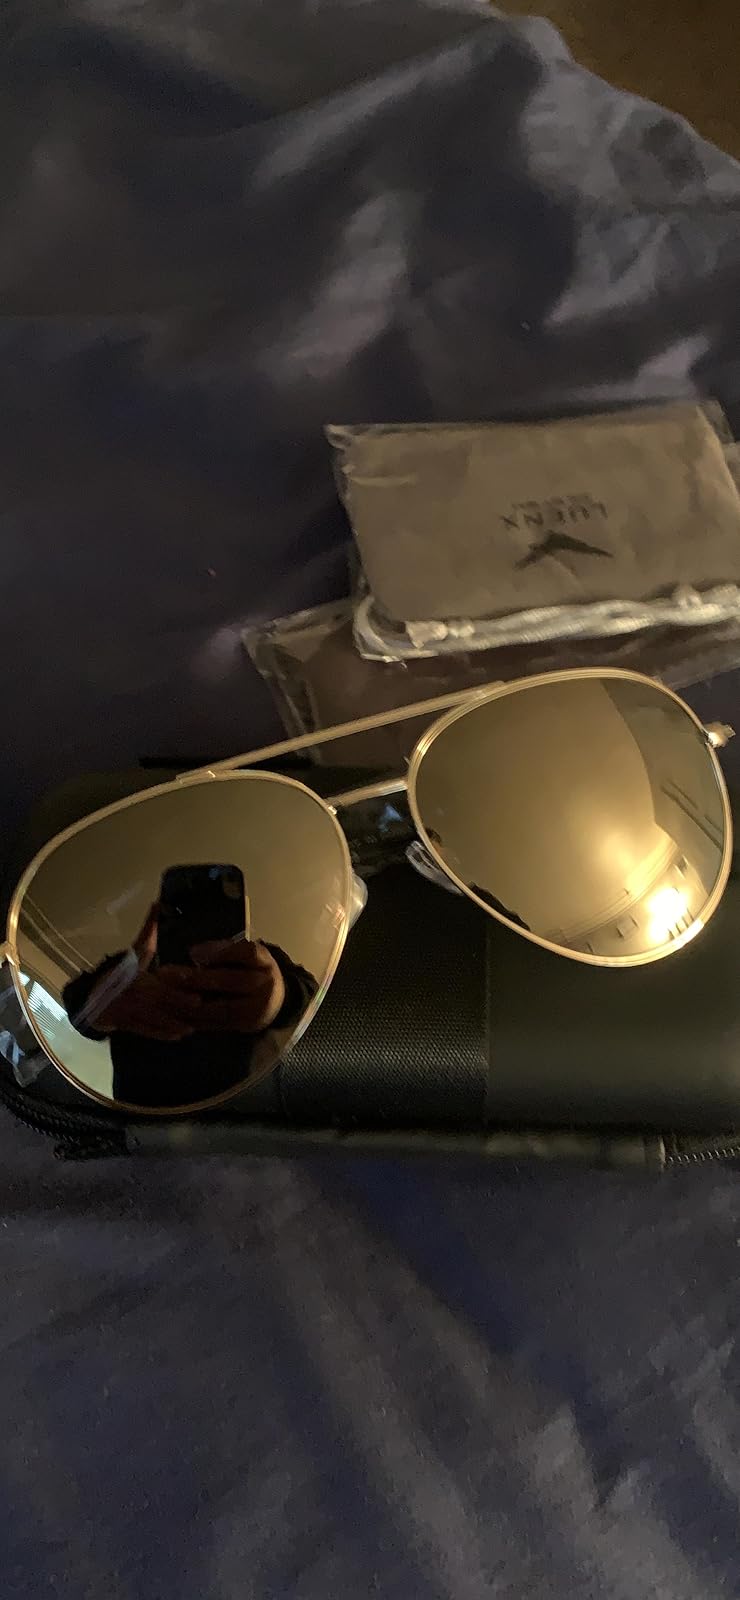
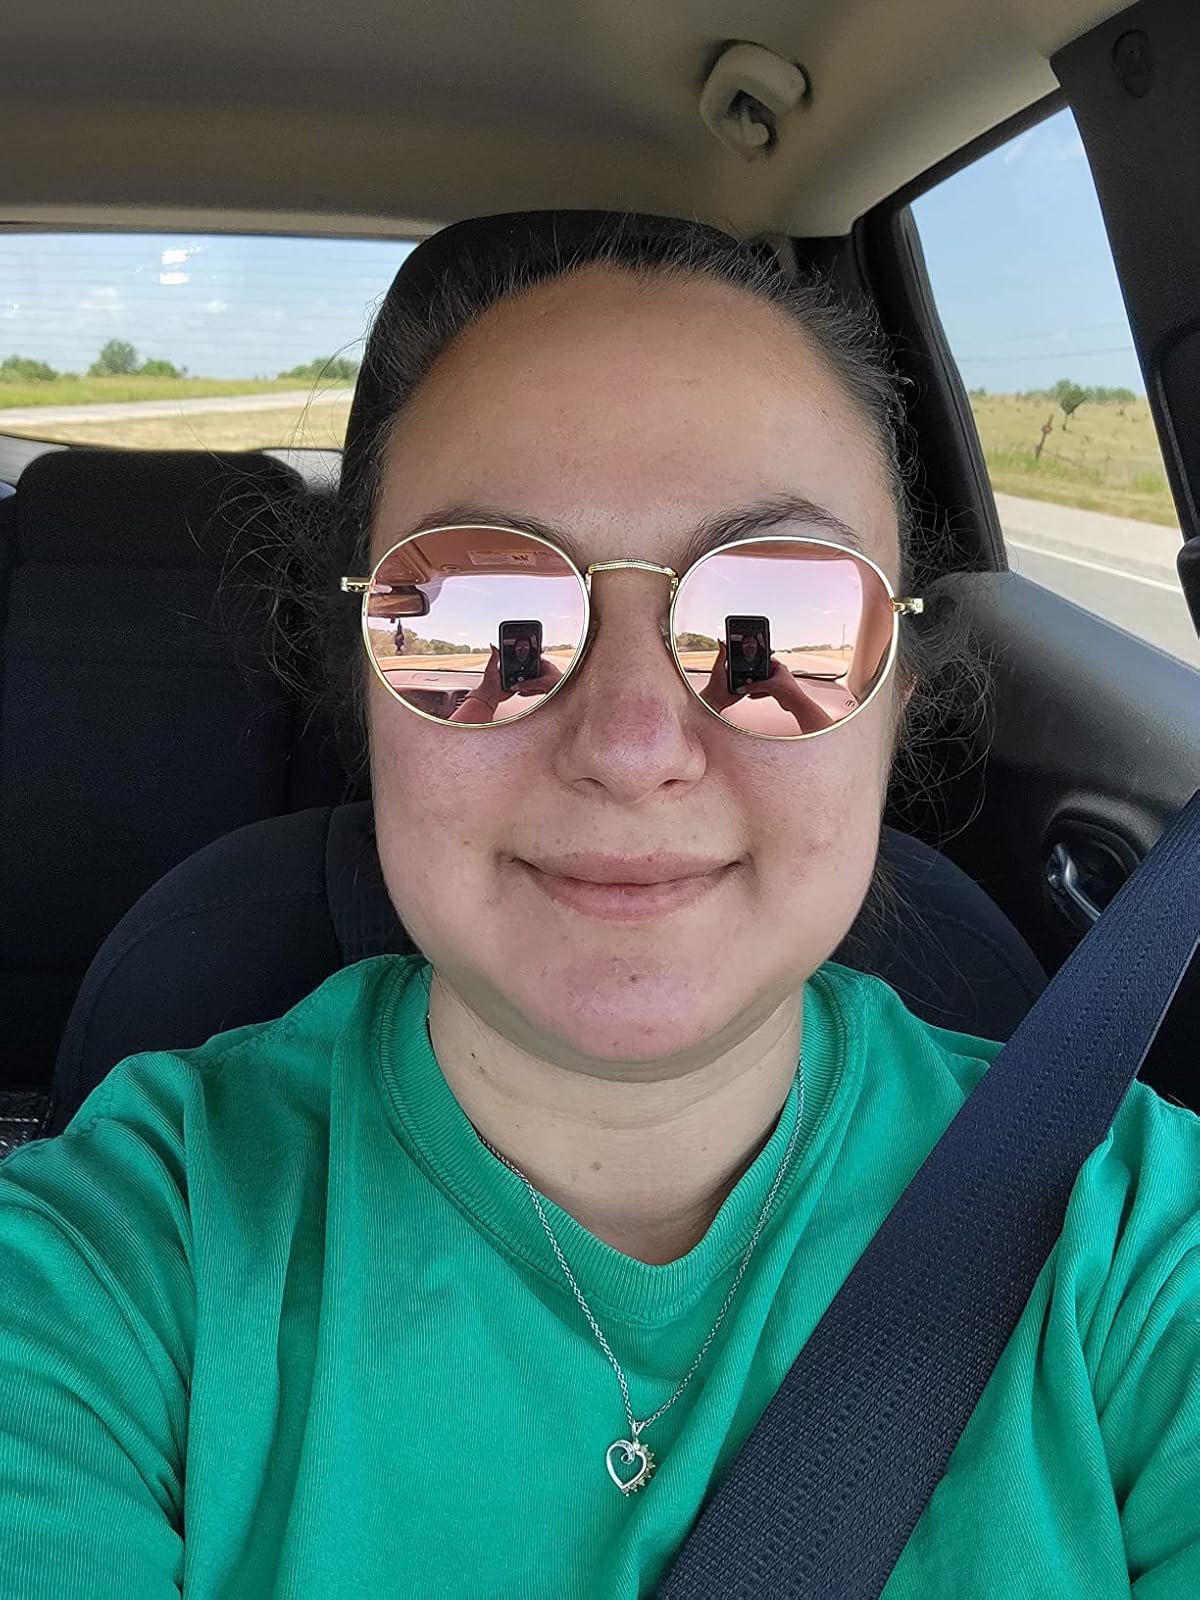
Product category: accessories_sunglasses
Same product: no